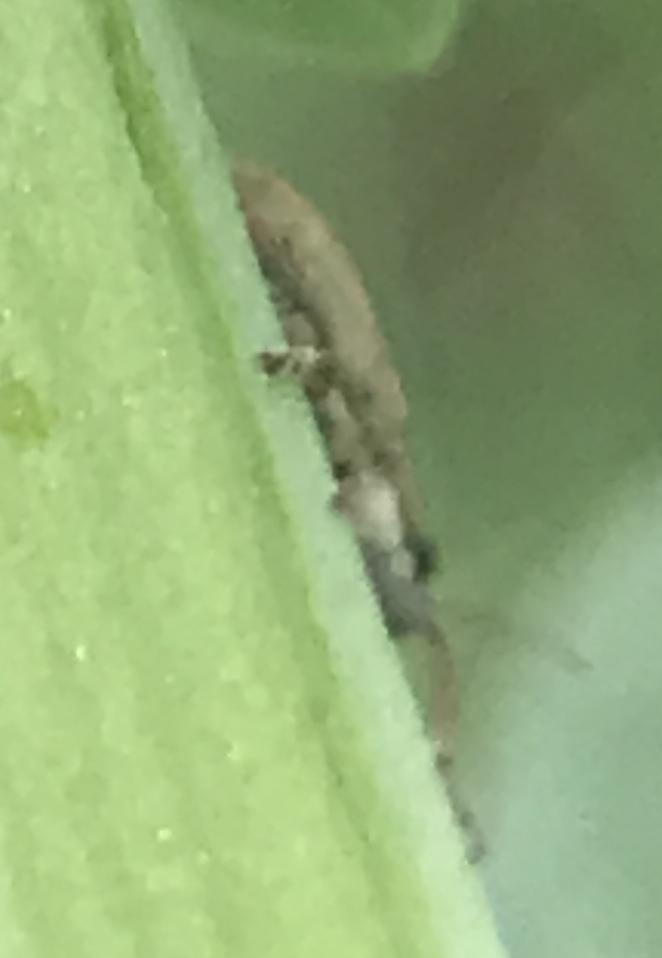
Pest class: pea_leaf_weevil